Princess Maria of Greece and Denmark

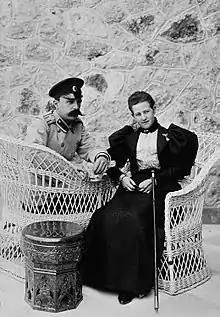
Grand Duke George Mikhailovich of Russia and Princess Marie of Greece, 1896.

King George I instilled in his offspring a great love for Greece. He used to tell them: "Never forget that you are strangers among the Greeks, and make sure that they never remember". As a consequence, she would remain all her life intensely Greek. As a child, she cried when she was told she belonged to a foreign dynasty and had no Greek blood. As an adult, she always looked at Athens as her home. In her book of memoirs, she described herself as: " A true daughter of Greece".